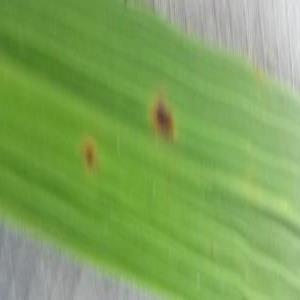
Disease: Brownspot